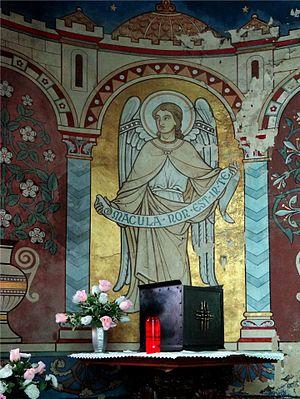
Église Saint-Alban, Lormes, Nièvre, France. Chapelle de la Vierge. Peinture murale invoquant la prière ""O Sanctissima"" Macula non est in te (Et la faute originelle n'est point en toi)
O Sanctissima est une prière catholique dédiée à la Vierge Marie. Son titre latin signifie « Ô Très Sainte » en français. Encore aujourd'hui, la version originale latine est beaucoup plus priée et chantée que les versions traduites.